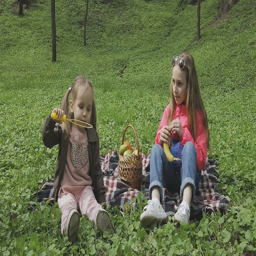
the family plays with the child on a beautiful sunny day